Features new to Windows Vista

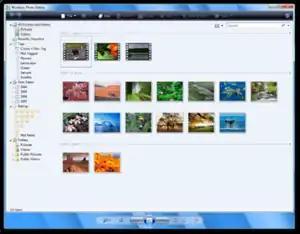
Windows Photo Gallery

Paint features a new set of colors in the color box; the location of the color box is also now near both the menu bar and the tool box (instead of near the status bar) to facilitate access to colors when accessing editing commands. All of the icons for commands on the tool box have been updated for the first time since Windows 95. All commands for shapes in the tool box now include line thickness options (in addition to the opacity options available in previous versions of Paint).